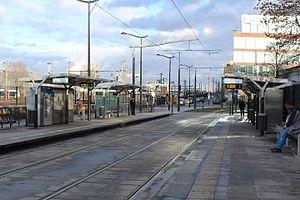
Station de tramway Ella Fitzgerald - Grands Moulins de Pantin sur la ligne 3b du tramway d'Île-de-France.
La liste des stations du tramway d'Île-de-France propose un aperçu des stations actuellement en service sur les lignes de tramway d'Île-de-France, en France. La première ligne a ouvert en 1992. L'ensemble des lignes, qui ne sont pas toutes en correspondance entre elles, comprend 204 stations, depuis le 14 décembre 2019, date d'extension de la ligne 4 du tramway d'Île-de-France.